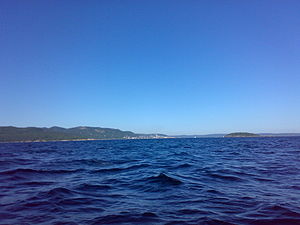
Breiangen
Tofte (Hurum) og Ranvikholmen set fra Breiangen.
Breiangen er havområdet syd for, hvor Drammensfjorden munder ud i Oslofjorden, øst for Holmestrand og syd for Hurum i Vestfold og Telemark og Viken fylker i Norge; Den sydlige begrænsning er ved Horten.